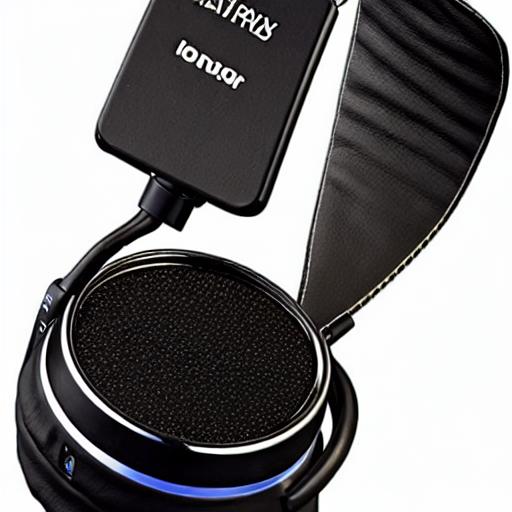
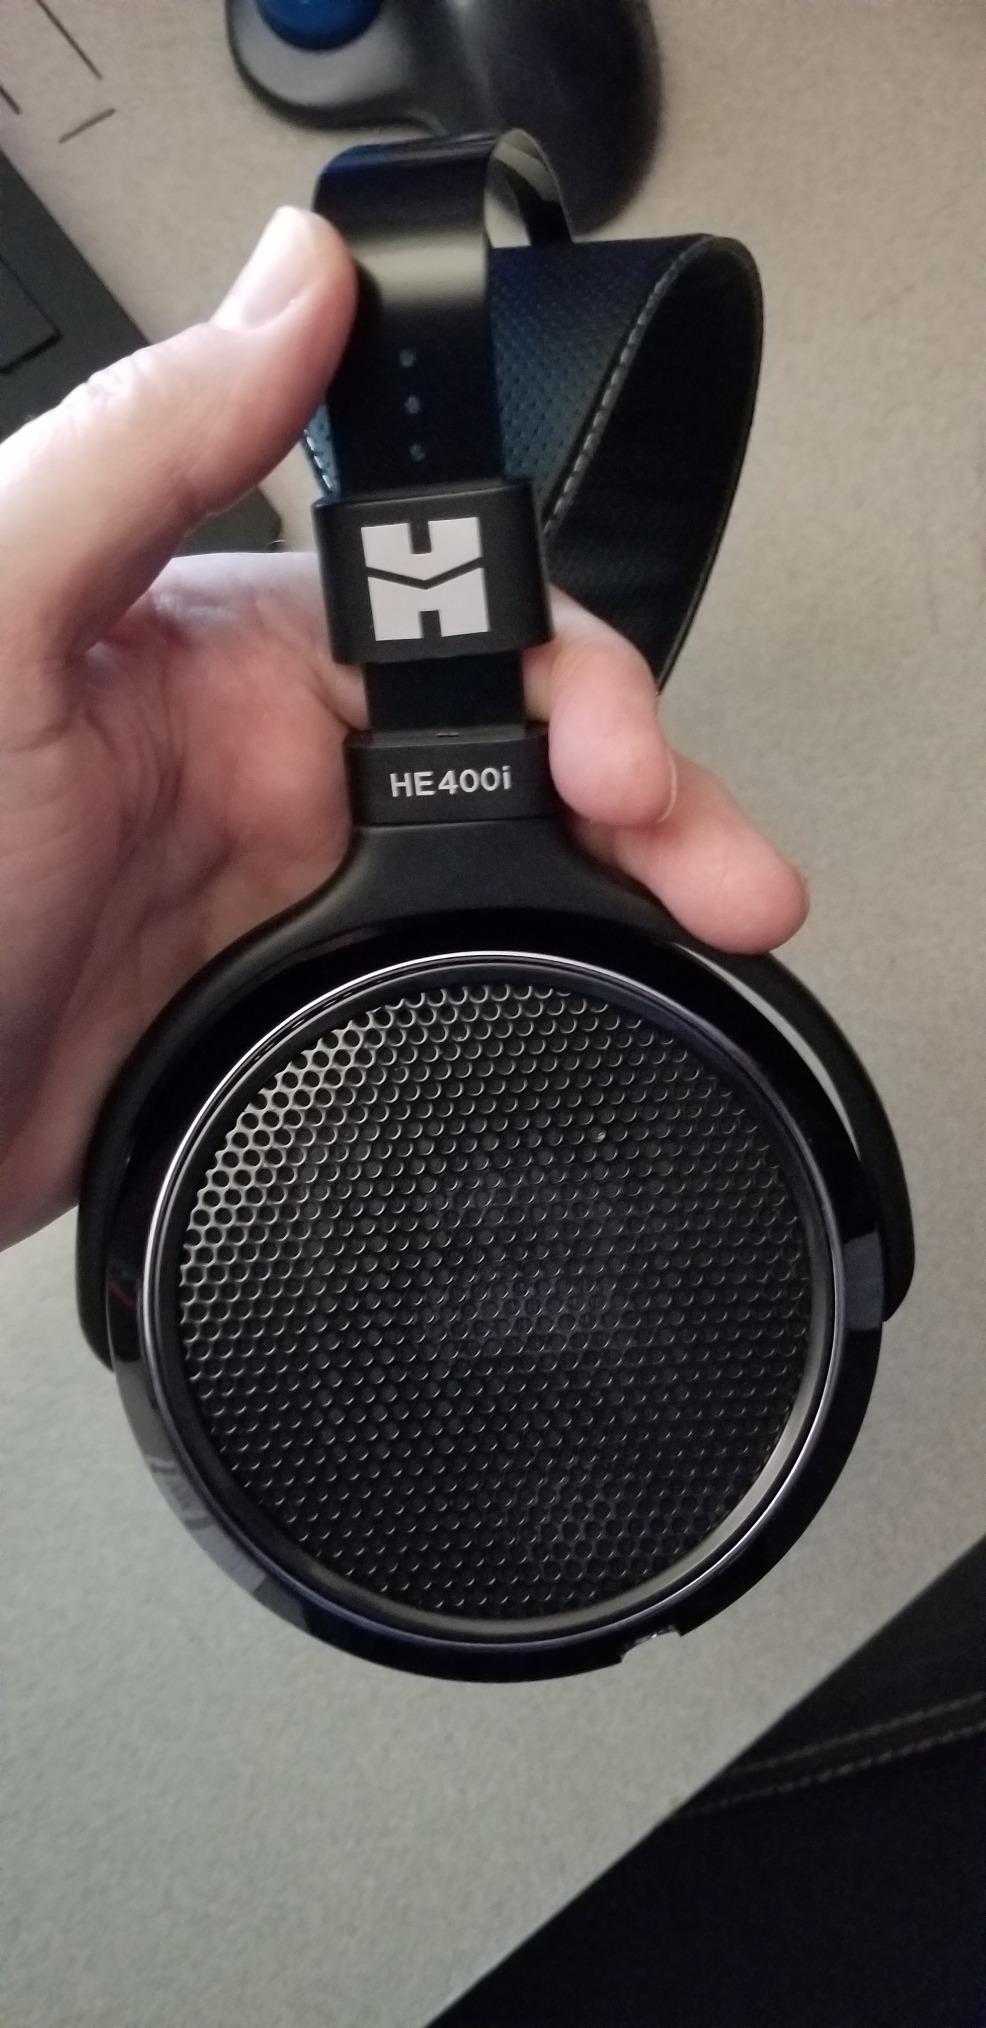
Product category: headphones
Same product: no